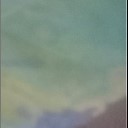
Label: Leaf_rust